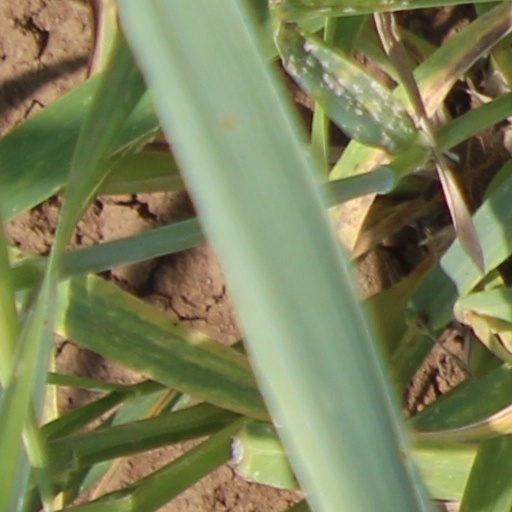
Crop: wheat